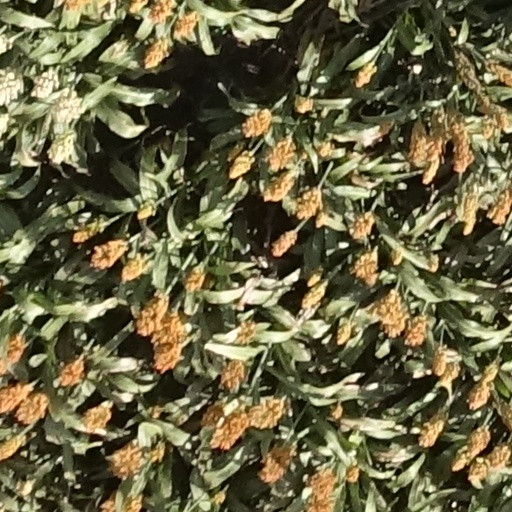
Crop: sorghum